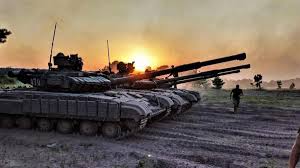
Label: BMP-T15